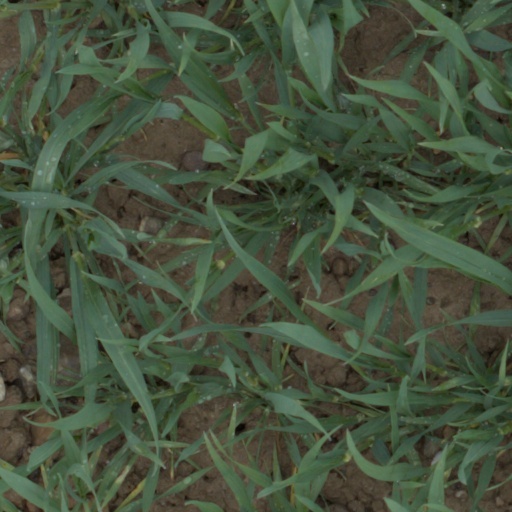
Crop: wheat